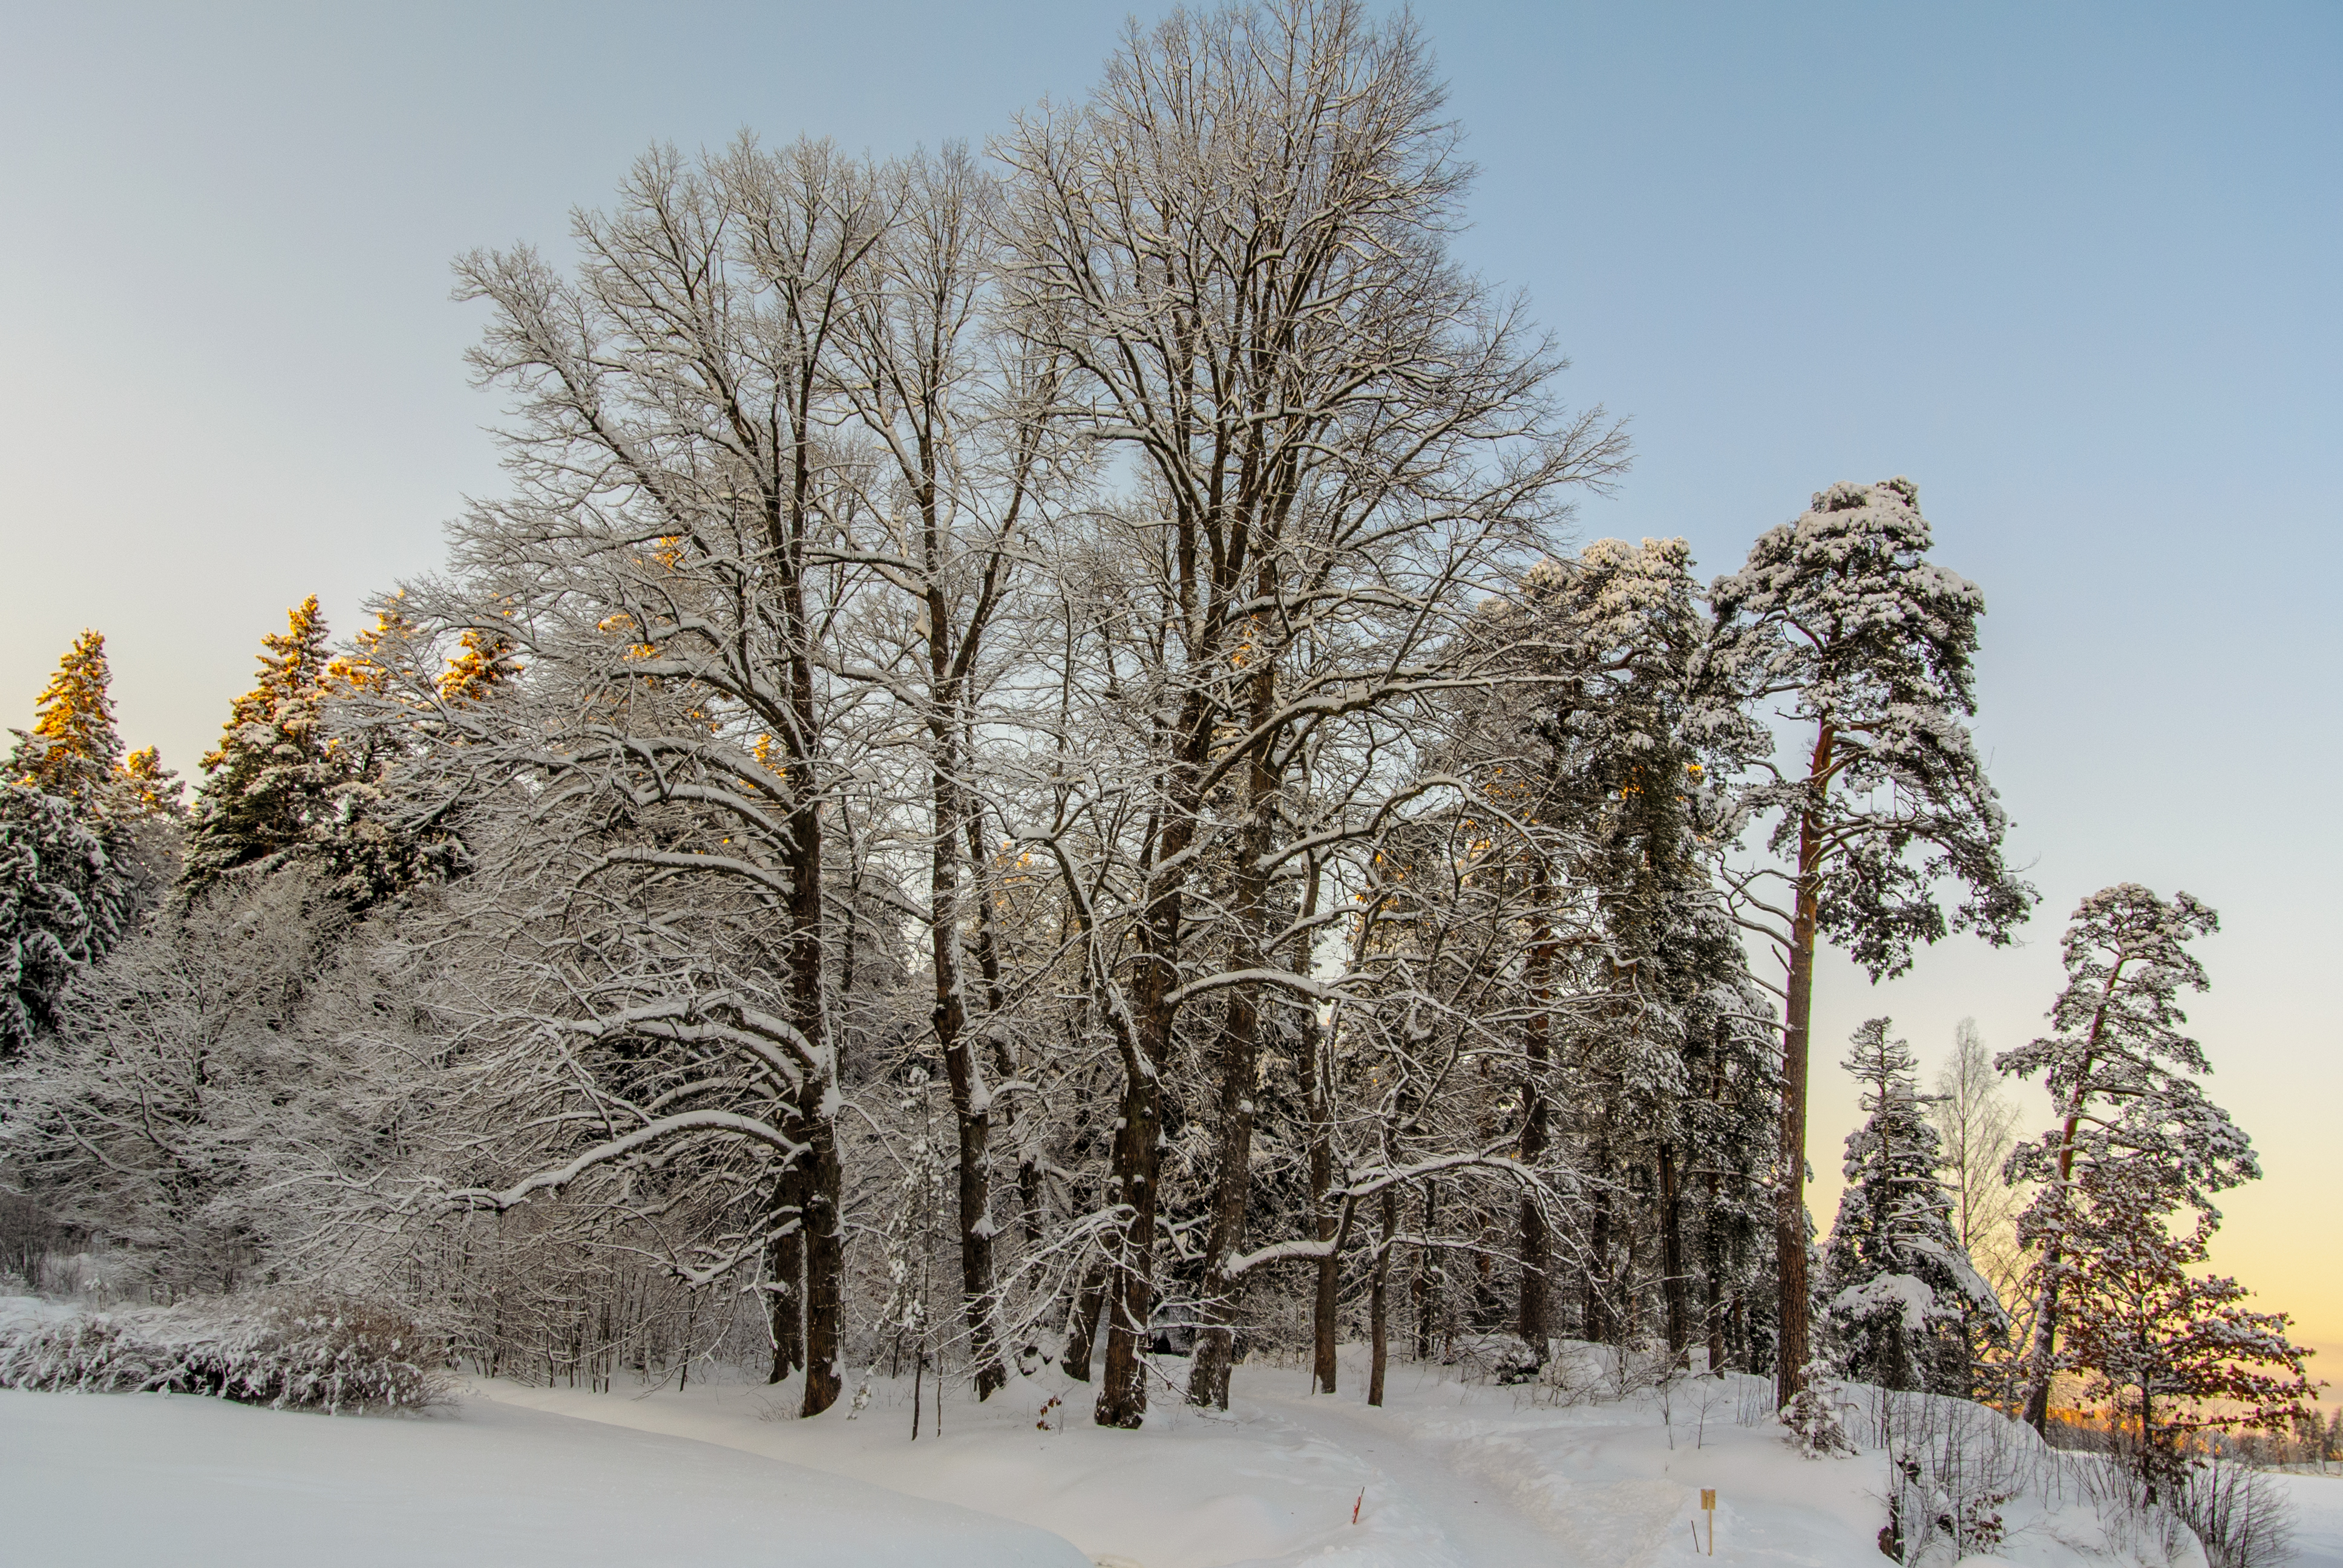
images, sky, snow, plant, natural landscape, natural environment, tree, branch, twig, larch, wood, biome, freezing, atmospheric phenomenon, deciduous, woody plant, trunk, landscape, forest, winter, event, temperate broadleaf and mixed forest, horizon, grove, conifer, spruce fir forest, woodland, frost, evening, precipitation, Northern hardwood forest, tropical and subtropical coniferous forests, slope, plant stem, temperate coniferous forest, fir, pine family, pine, evergreen, winter storm, birch family